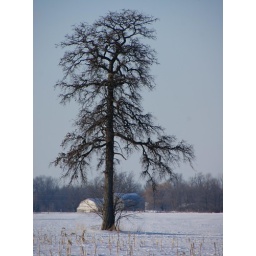
Young Oak tree in a corn field near home